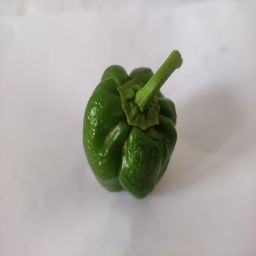
Crop: Bell Pepper
Quality: Ripe